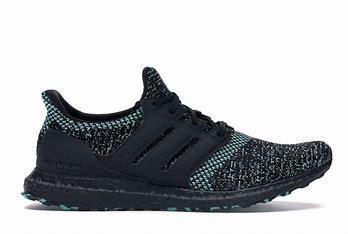
Brand: Adidas
Model: Ultra Boost 4